Rio Negro Bridge

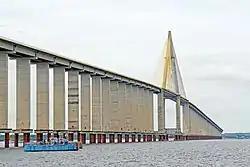
Rio Negro Bridge, 2019.

The Journalist Phelippe Daou Bridge is the fourth longest bridge in Brazil at long, with a cable-stayed bridge section of , over the Rio Negro that links the city of Manaus with the small town of Iranduba in the state of Amazonas in Brazil. It spans the Rio Negro just before its confluence with the Amazon River, and is the only major bridge across the Amazon or any tributary in the Amazon basin. Its construction was marked by controversy over the potential effects of roadbuilding in the Amazon basin, which could lead to deforestation. A 2018 study found that the construction of this bridge did induce deforestation.